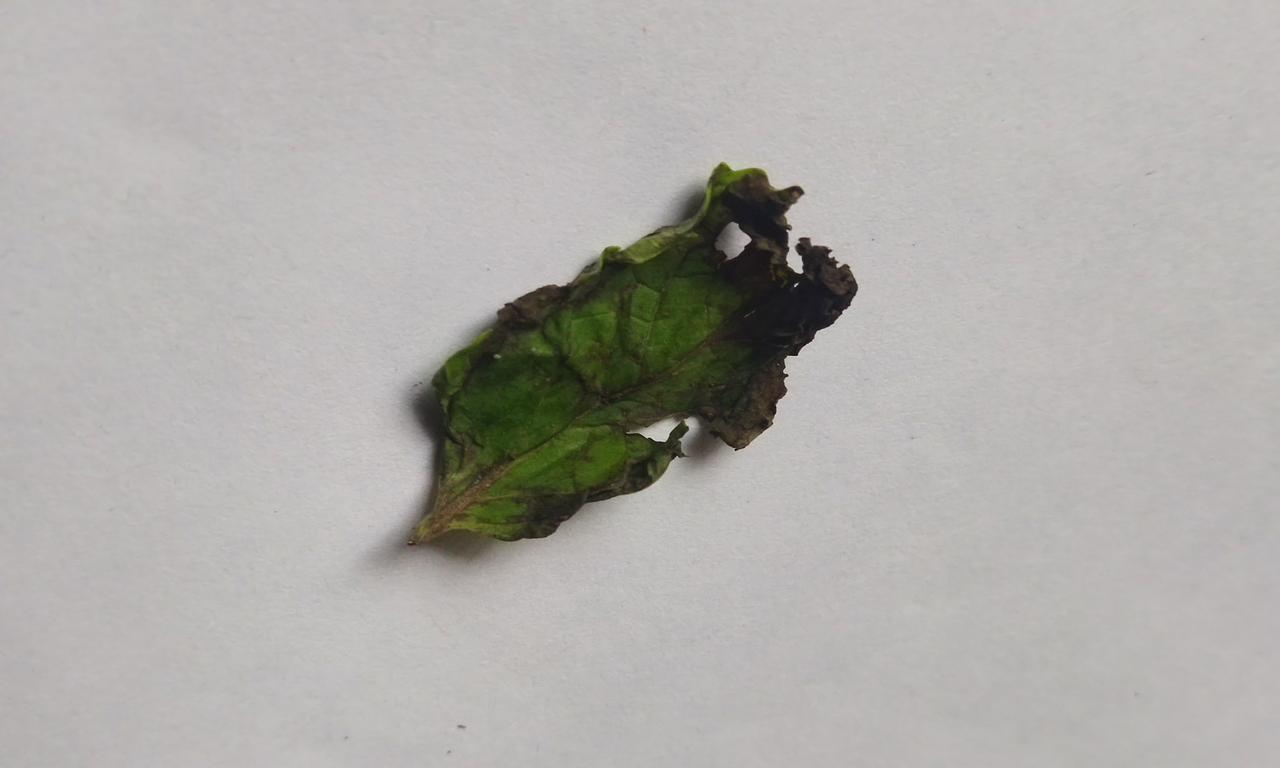
Label: Spoiled